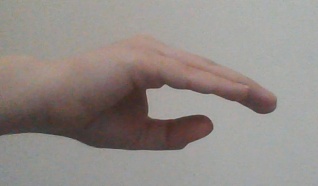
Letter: jeem